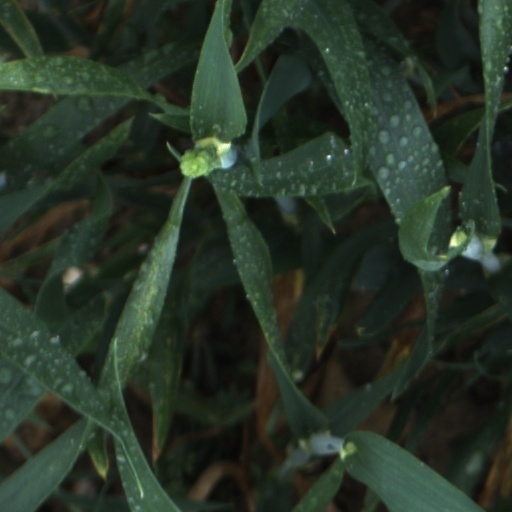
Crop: wheat